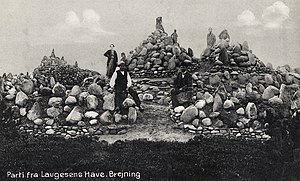
Laugesens Have
Gammelt postkort: Parti fra Laugesens Have.
Parti fra Laugesens Have
Laugesens Have er et konferencecenter mellem Videbæk og Spjald i Ringkøbing-Skjern Kommune, som oprindeligt blev etableret som en offentligt tilgængelig park i starten af 1920erne af Lauge Laugesen. Siden er Laugesens Have blevet udbygget i flere omgange.